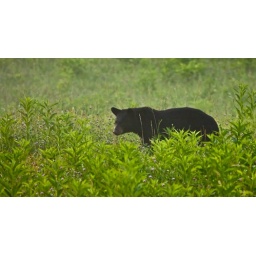
A black bear in Cades Cove